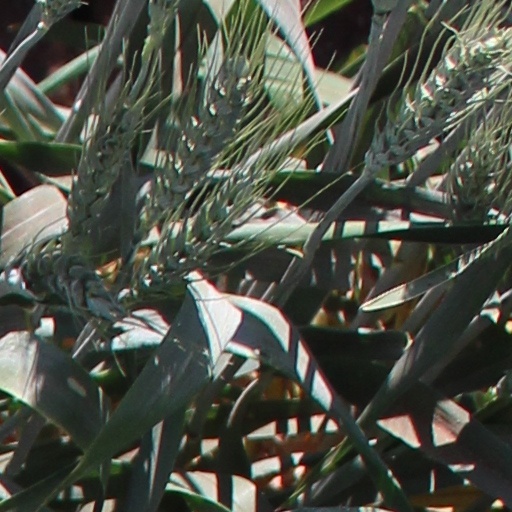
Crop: wheat